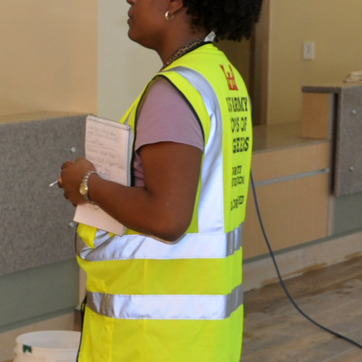
Material: skin